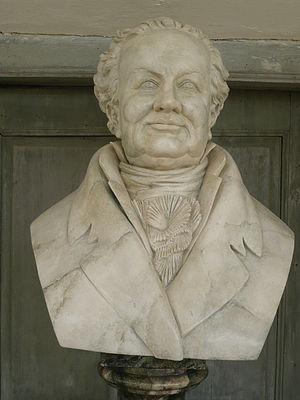
Clarus Friedrich Ludwig von Sckell, né le 13 septembre 1750 à Weilbourg et mort le 24 février 1823 à Munich, anobli à l'âge de 58 ans, est un paysagiste et urbaniste allemand. Il est l'initiateur de la période classique du jardin à l’anglaise en Allemagne, et a contribué à la planification du développement urbain de la ville de Munich.